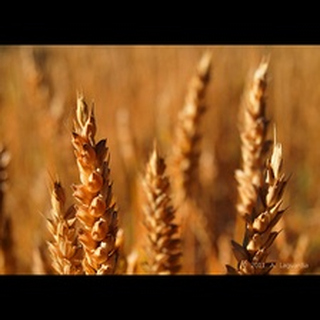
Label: wheat_blast